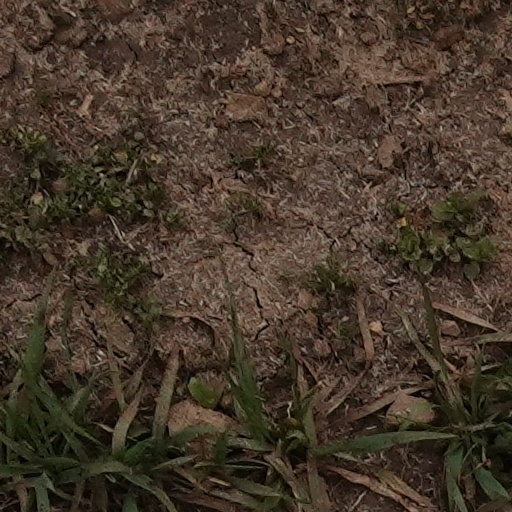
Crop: wheat